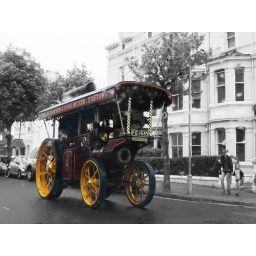
At the Victorian Extravaganza, in Llandudno, wet, windy and no where to park, so this is through the car window